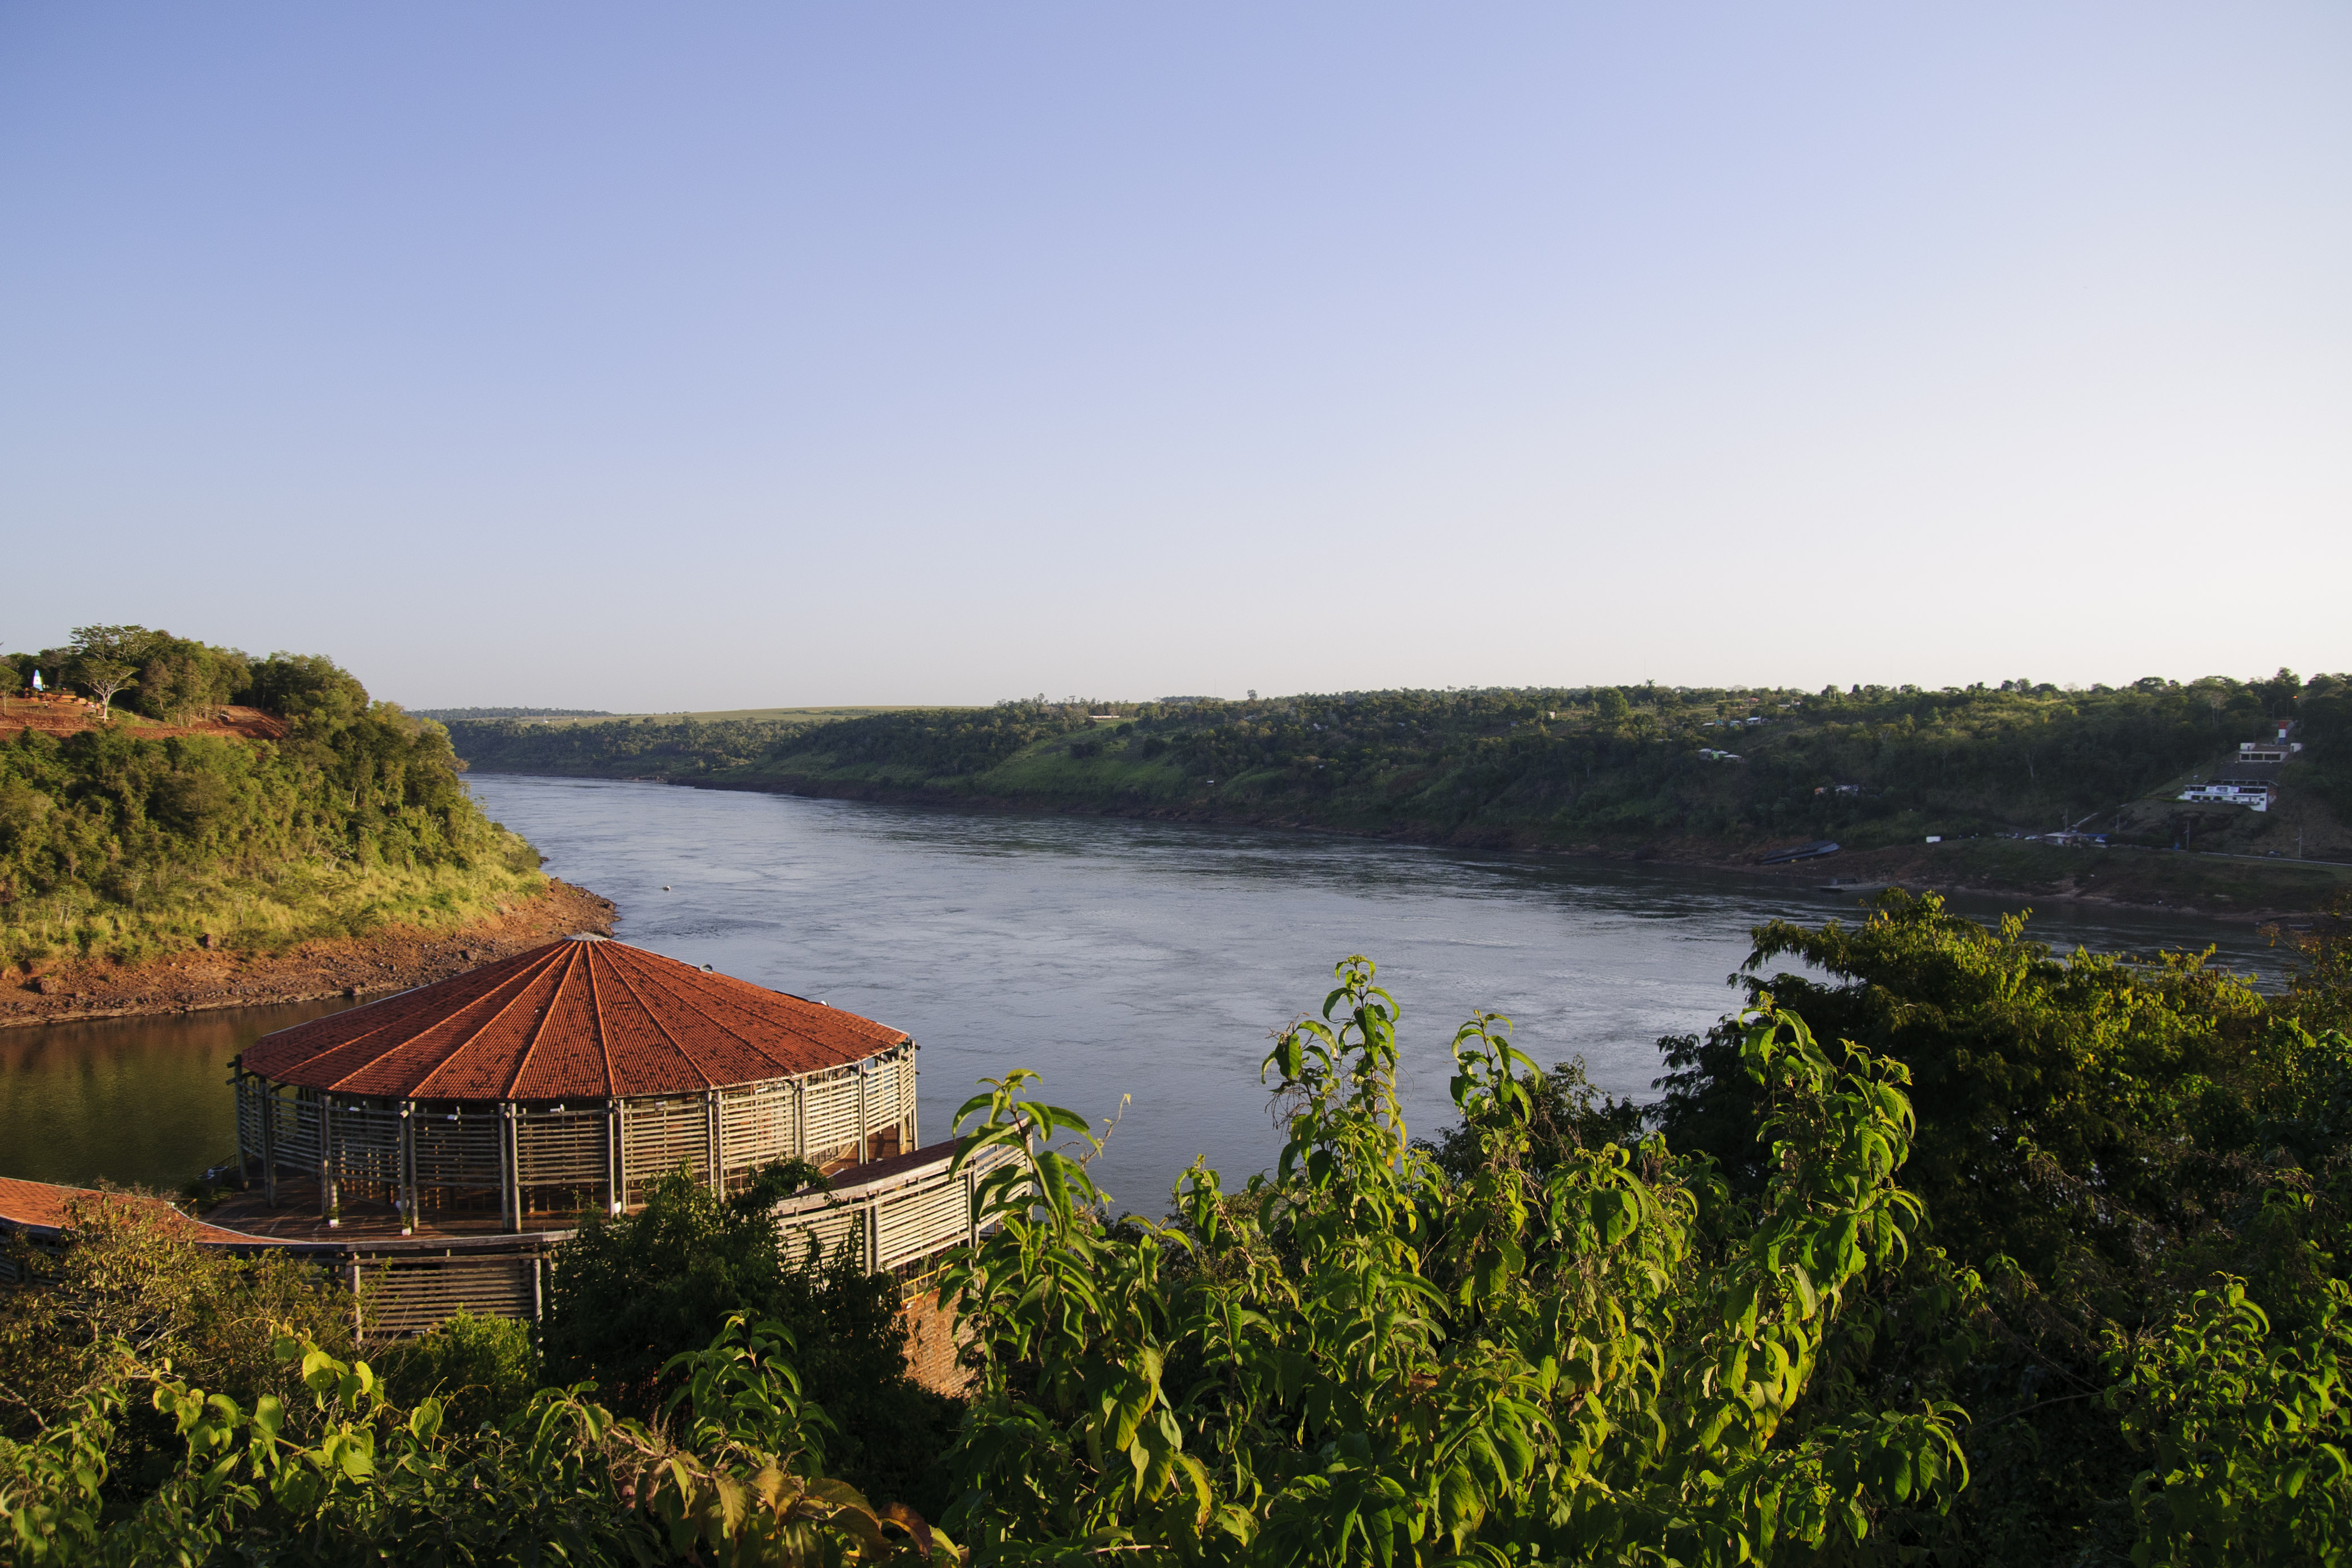
landscape, sea, coast, tree, water, nature, ocean, mountain, hill, shore, lake, river, vacation, bay, reservoir, nikon, body of water, argentina, brasil, iguazu, loch, d300, approved, rural area